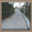
Label: road